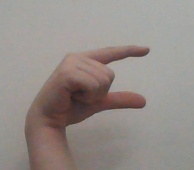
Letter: dal